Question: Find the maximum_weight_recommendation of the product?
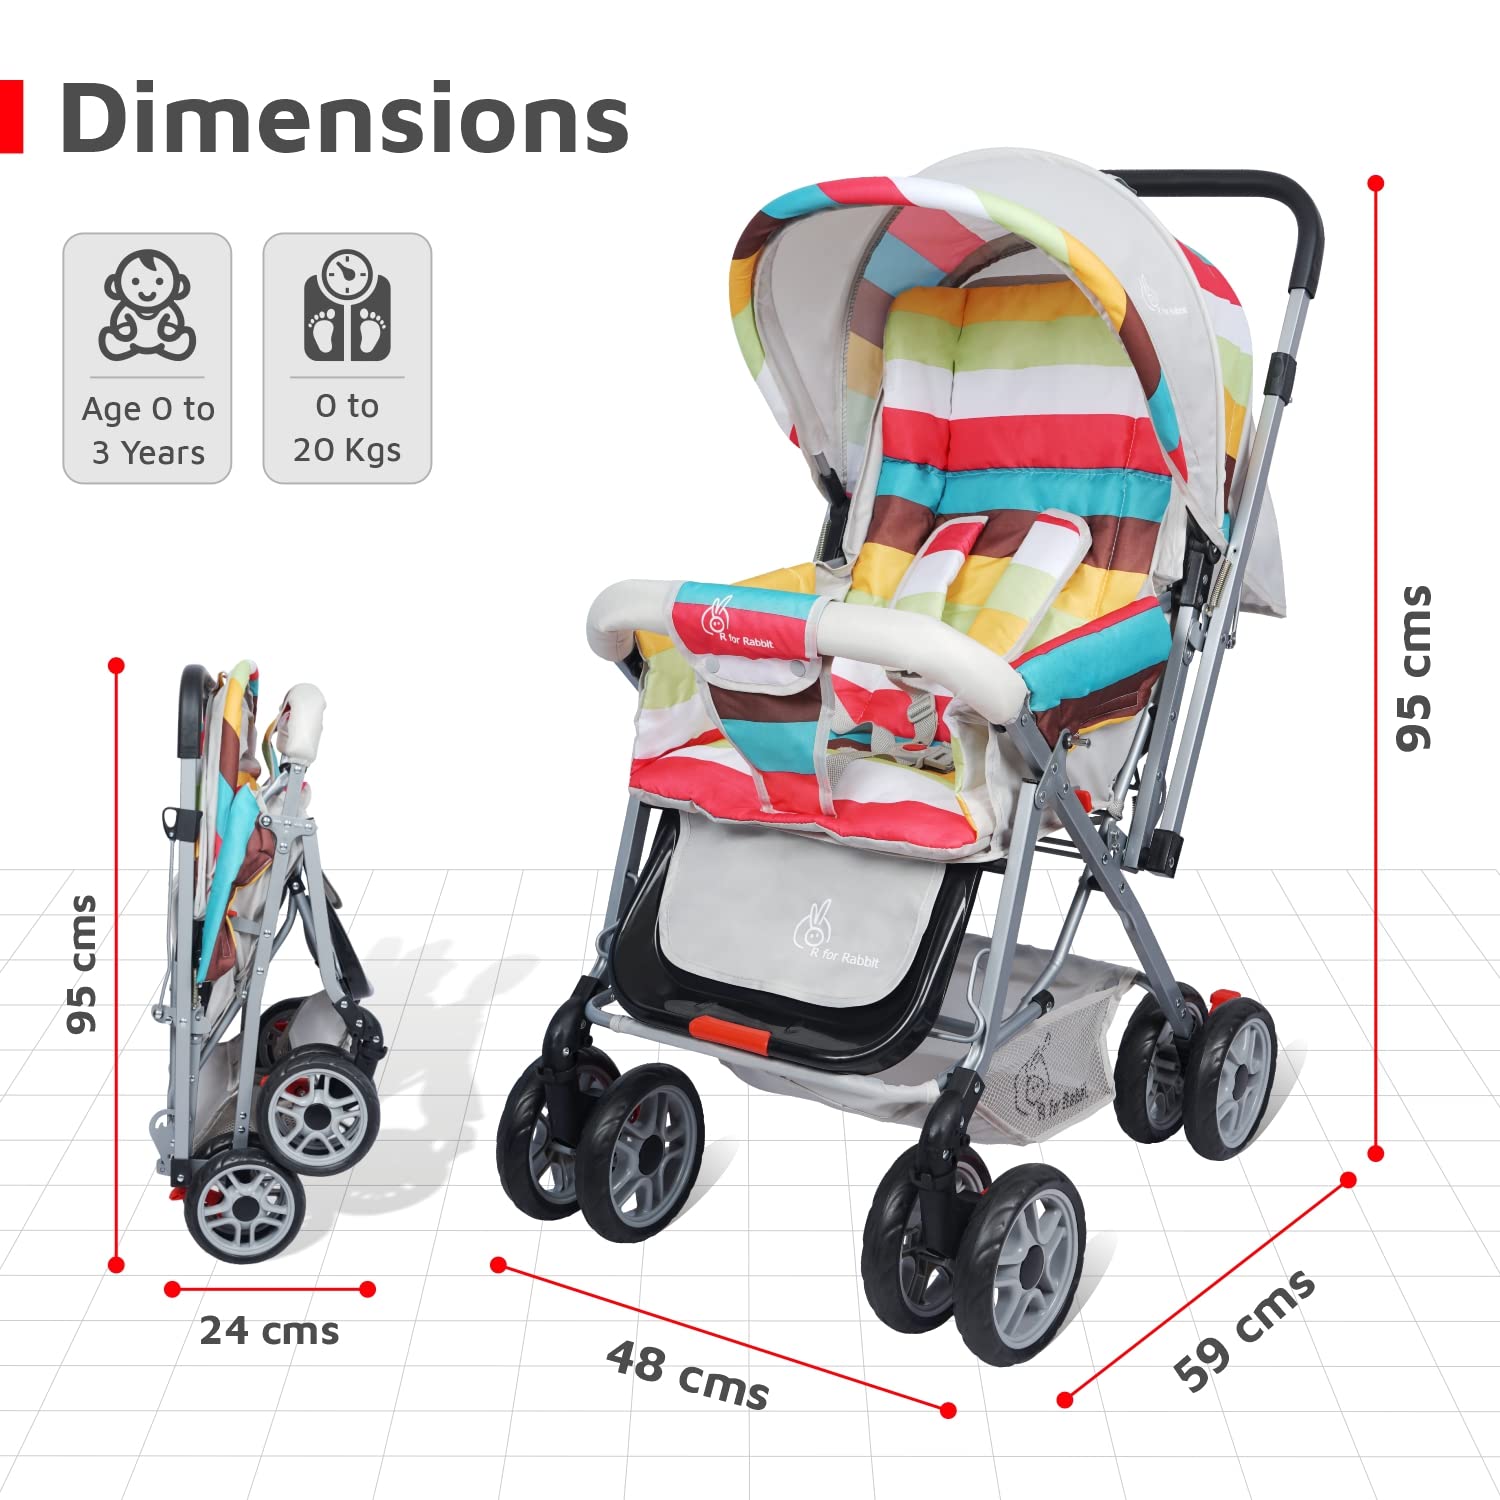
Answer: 20 kilogram